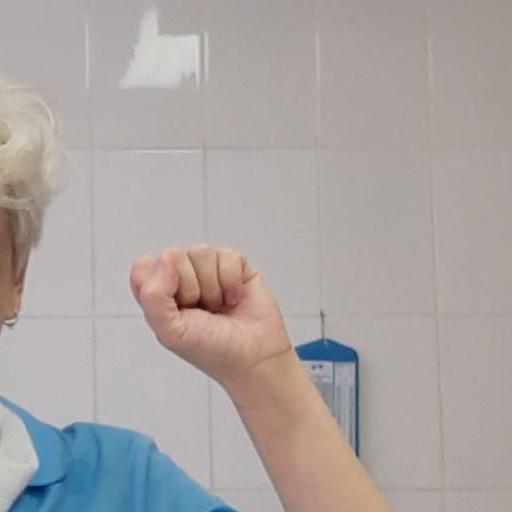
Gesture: fist